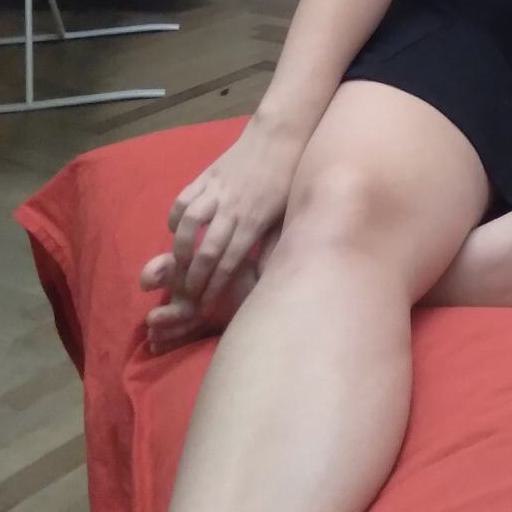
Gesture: no_gesture